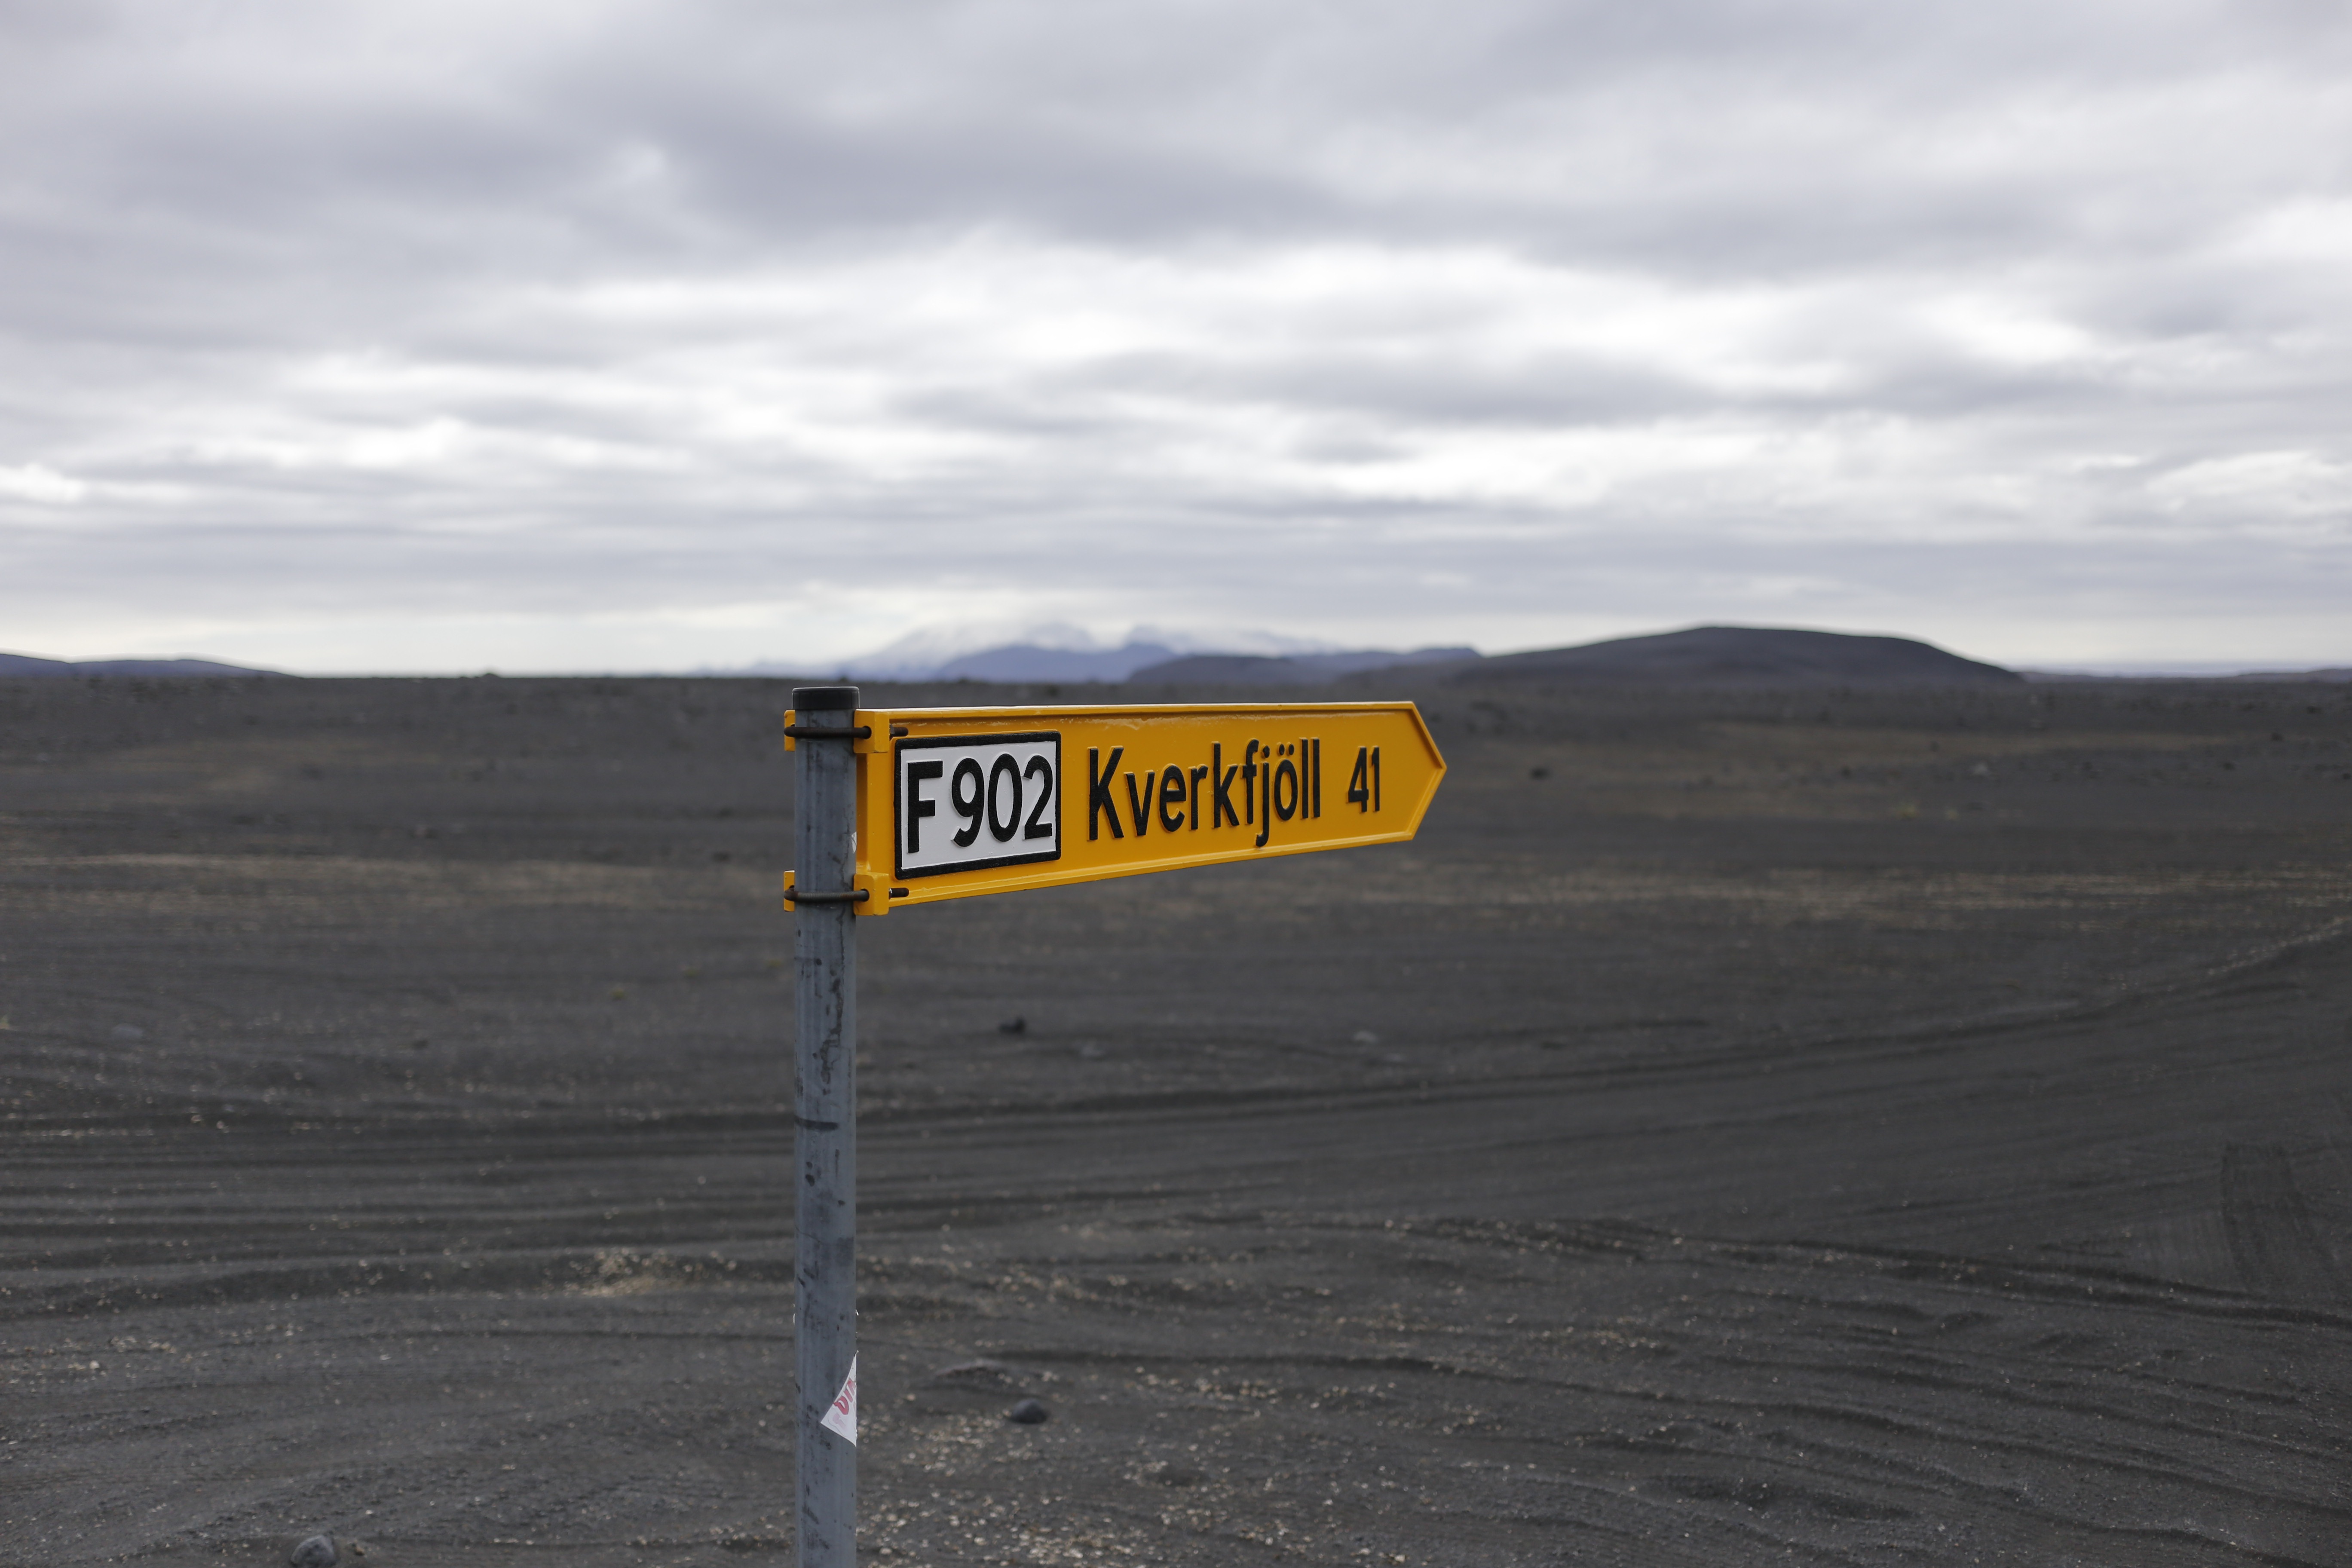
landscape, coast, wilderness, mountain, road, highway, wind, sign, iceland, road trip, mountains, natural environment, atmosphere of earth, color directory